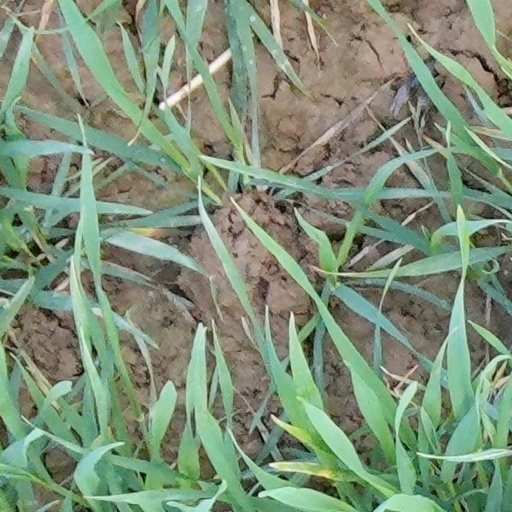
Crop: wheat